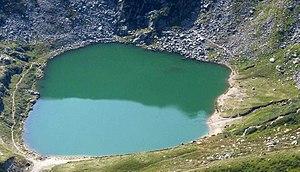
Lac de barrage